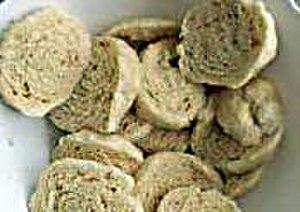
La cuisine traditionnelle tchèque est copieuse et variée. Les influences allemandes et autrichiennes mettent les viandes à l'honneur, exaltées par ailleurs par les saveurs épicées spécifiques de l'Europe centrale. Comme ses voisines, la cuisine tchèque est principalement à base de porc, chou et féculent : un ordinaire que les Tchèques ont affectueusement surnommé Vepřo-knedlo-zelo à la manière du metro-boulot-dodo parisien.